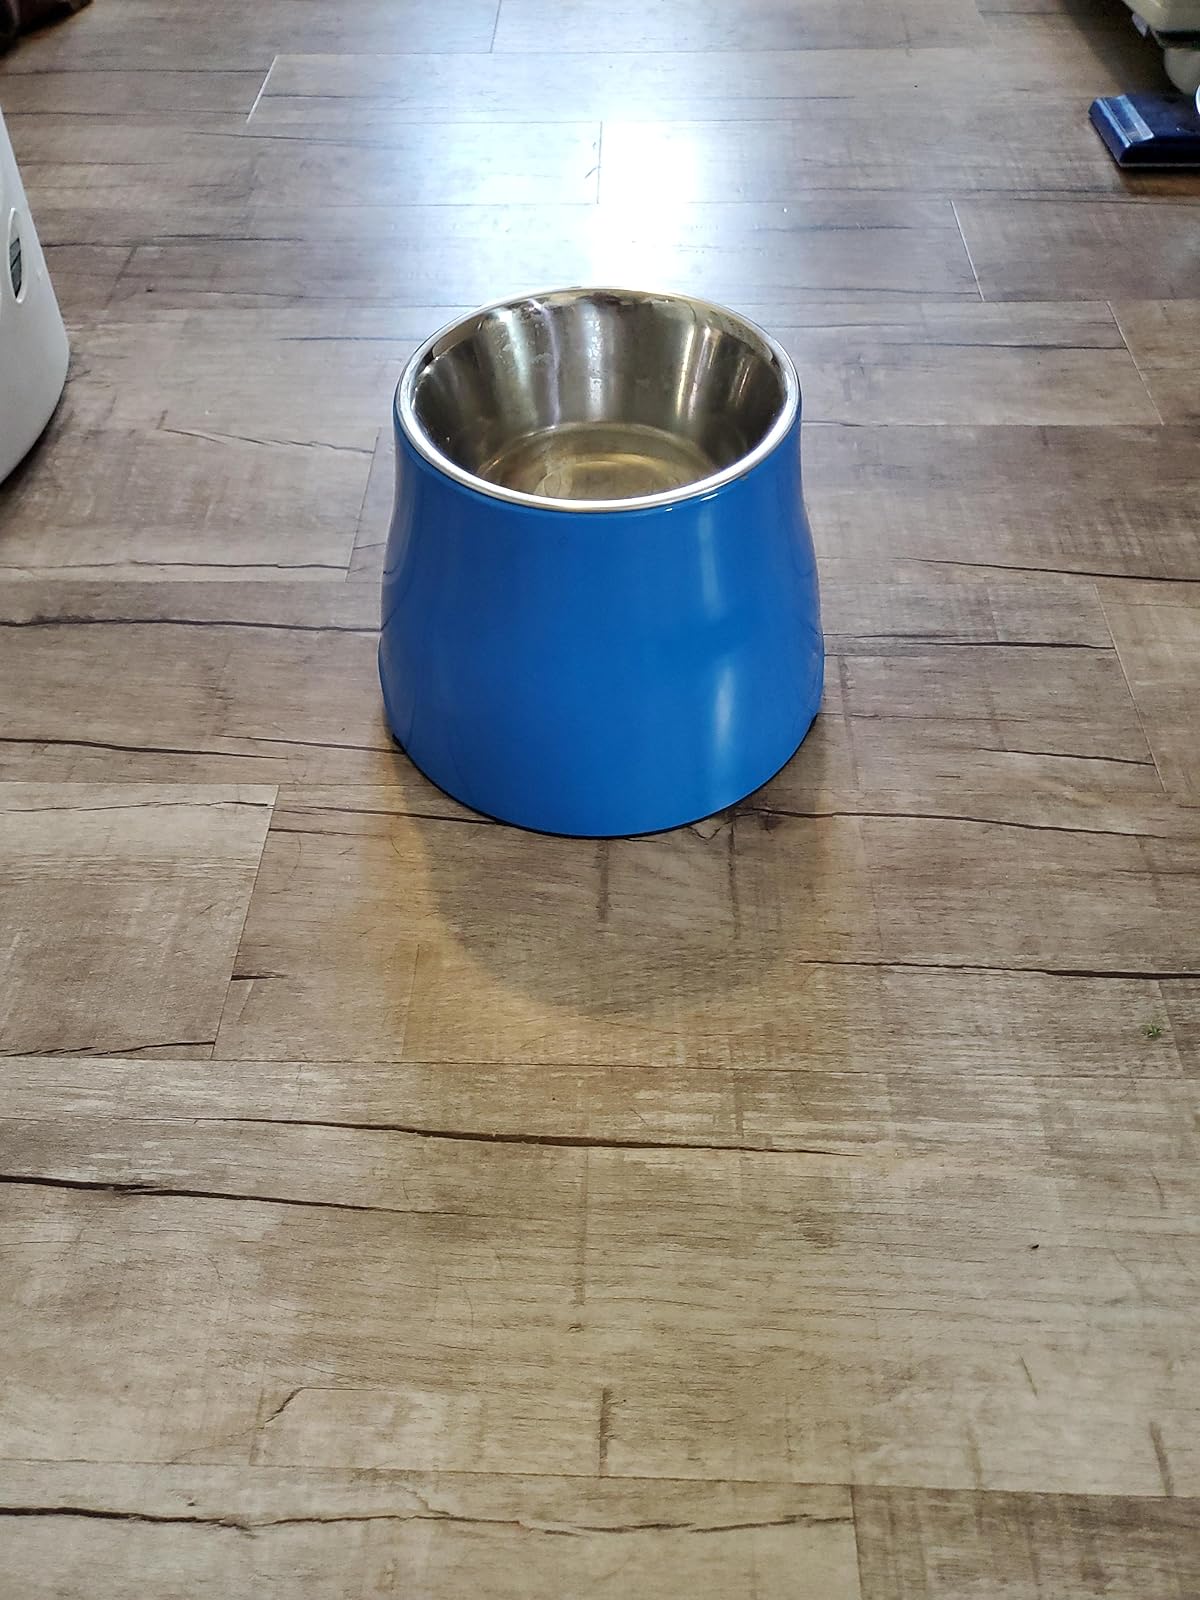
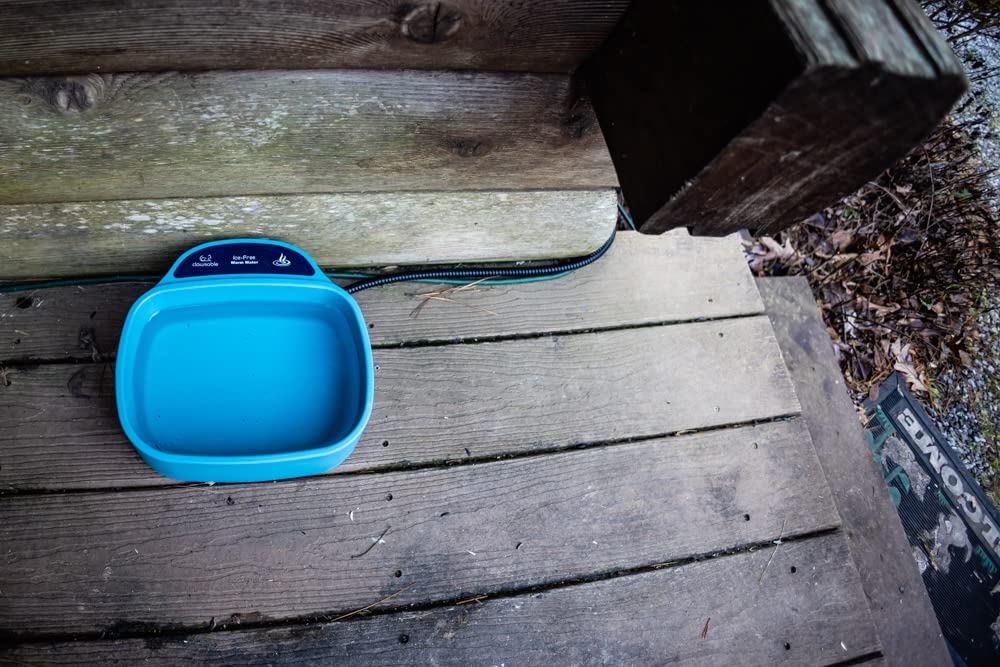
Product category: items_bowl
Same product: no